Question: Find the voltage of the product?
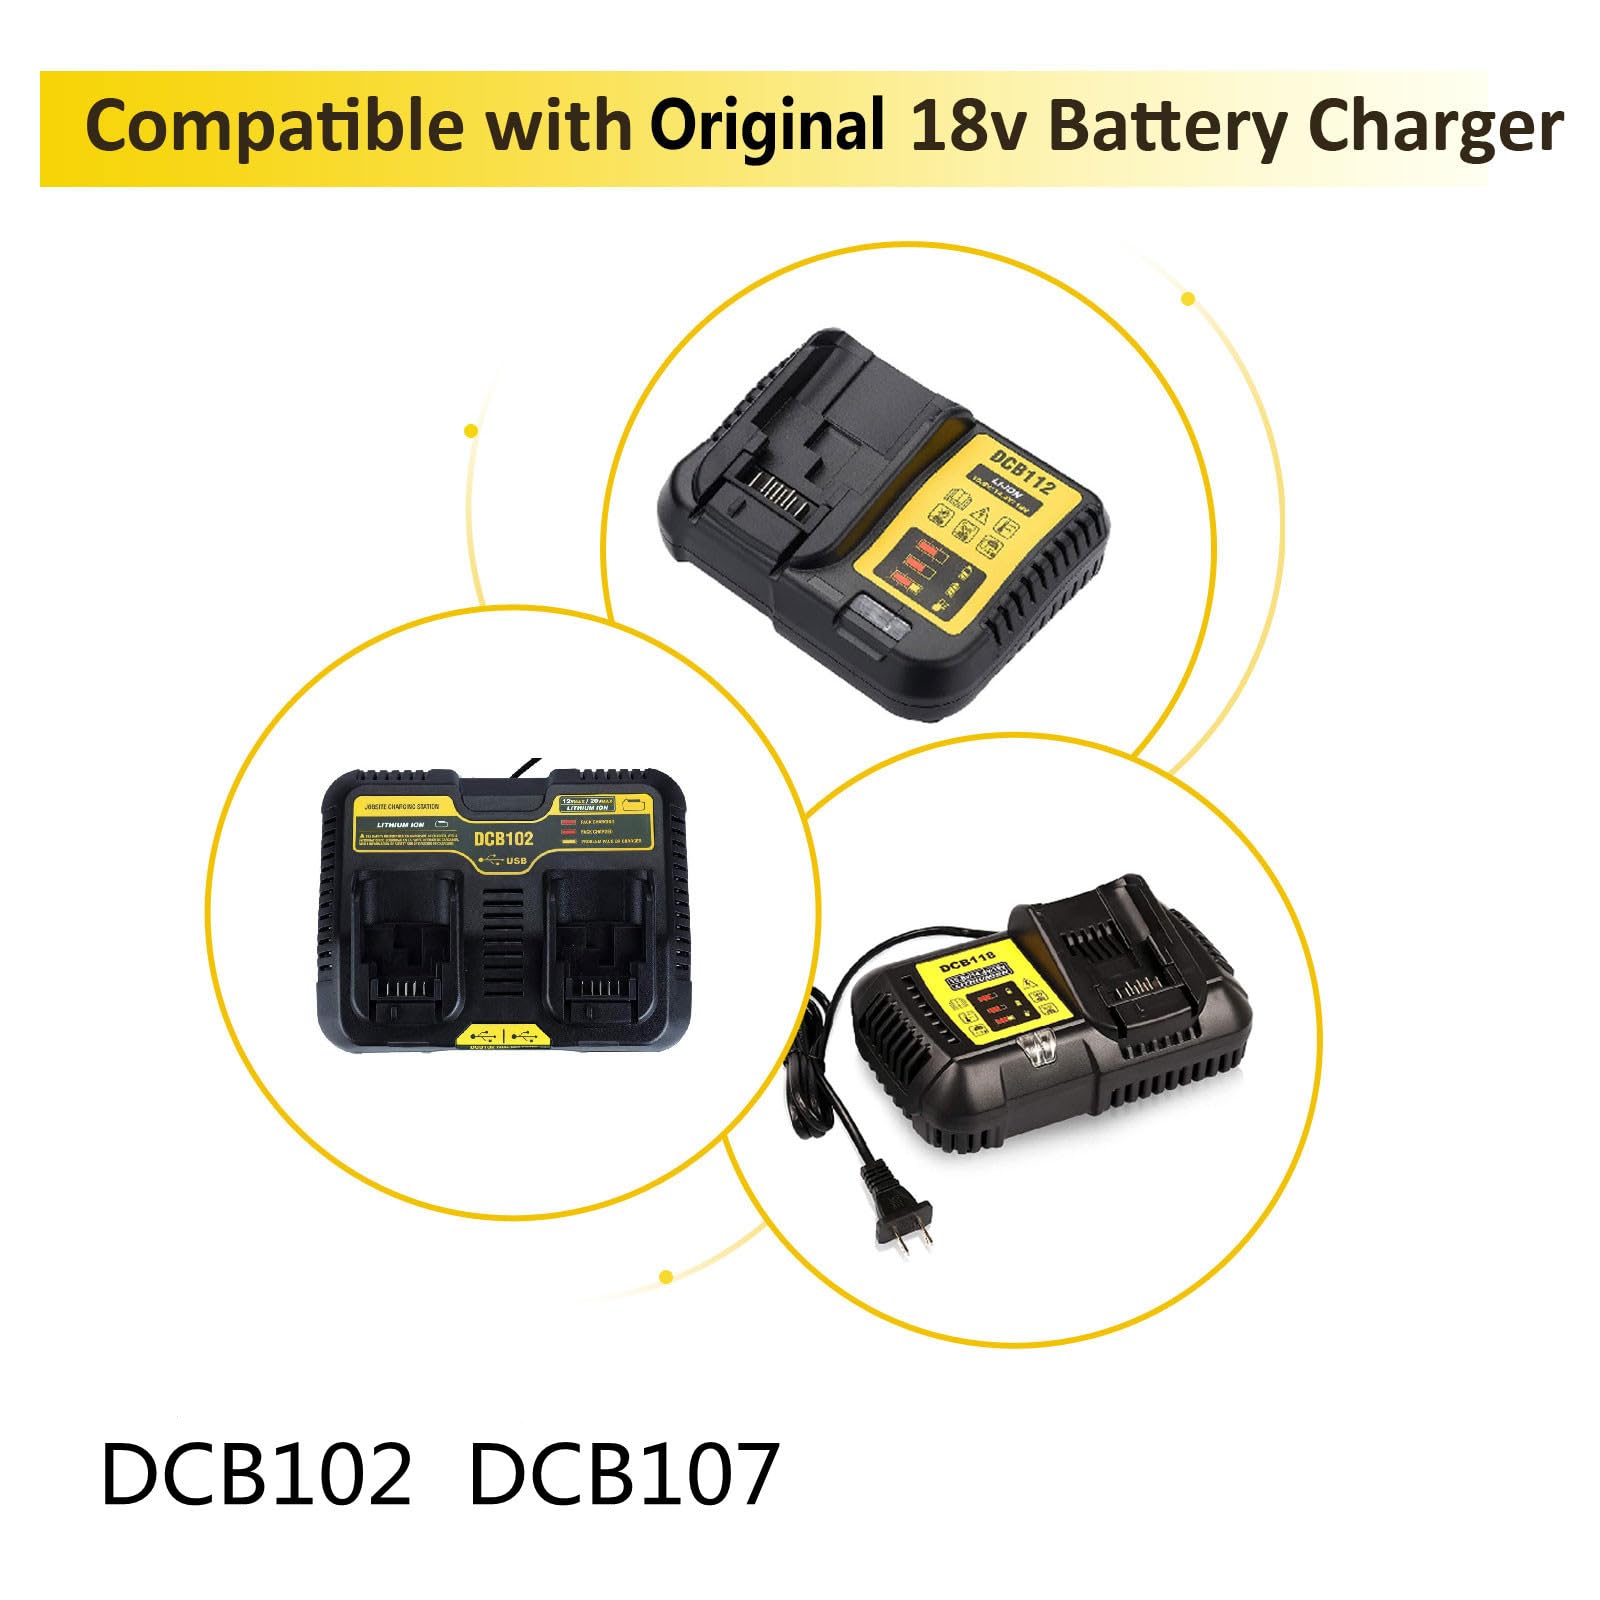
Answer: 18.0 volt